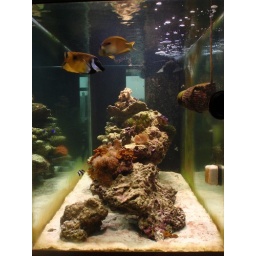
side of tank, left space around live rock for sand dwellers